Southern Minnesota Normal College

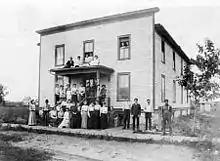
Harpman Hall, 1902.

The school was founded in 1896 by Charles Boostrom, and opened the following year. In 1913 the school began advertising itself as the "University of Southern Minnesota" to compete with the teachers colleges in Mankato and Winona. It focused almost entirely on preparatory education in courses such as auto-mechanics and stenography. The school closed in 1925 due to financial difficulty caused by the rate of declining enrollment.